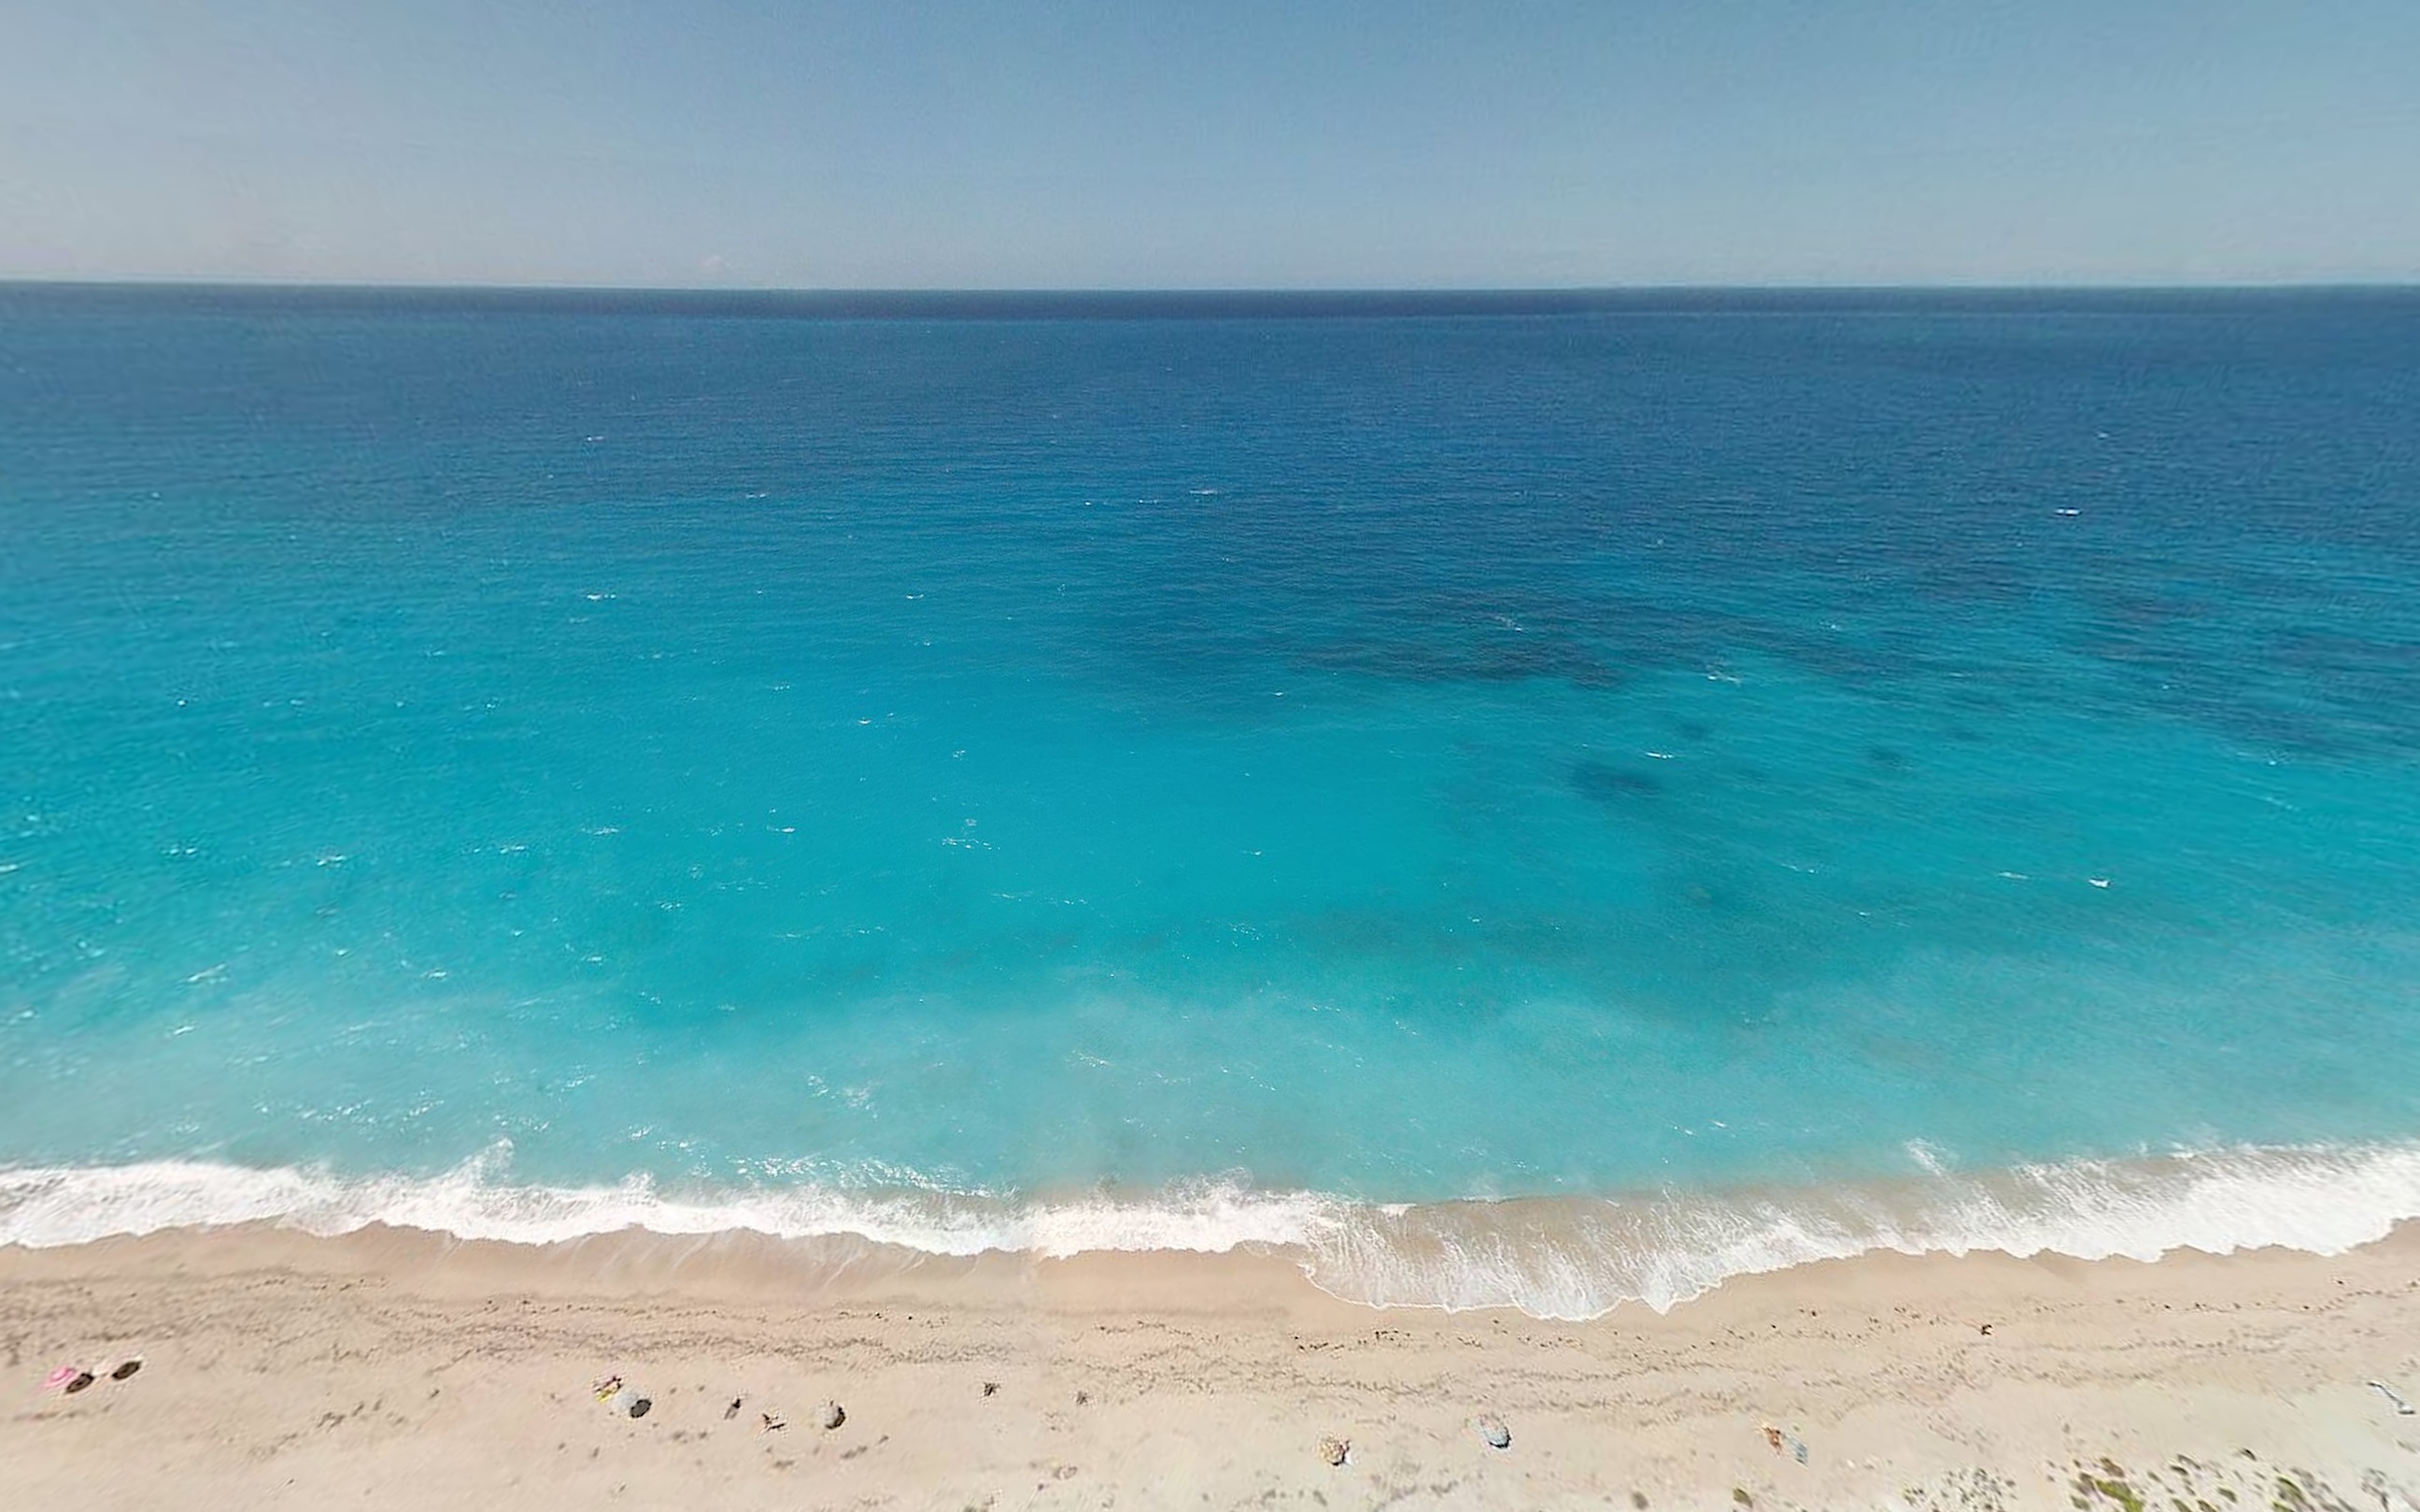
beach, sea, coast, water, nature, sand, ocean, horizon, sky, shore, wave, summer, vacation, travel, paradise, tranquil, tropical, seascape, holiday, island, blue, tourism, body of water, turquoise, exotic, cape, wind wave